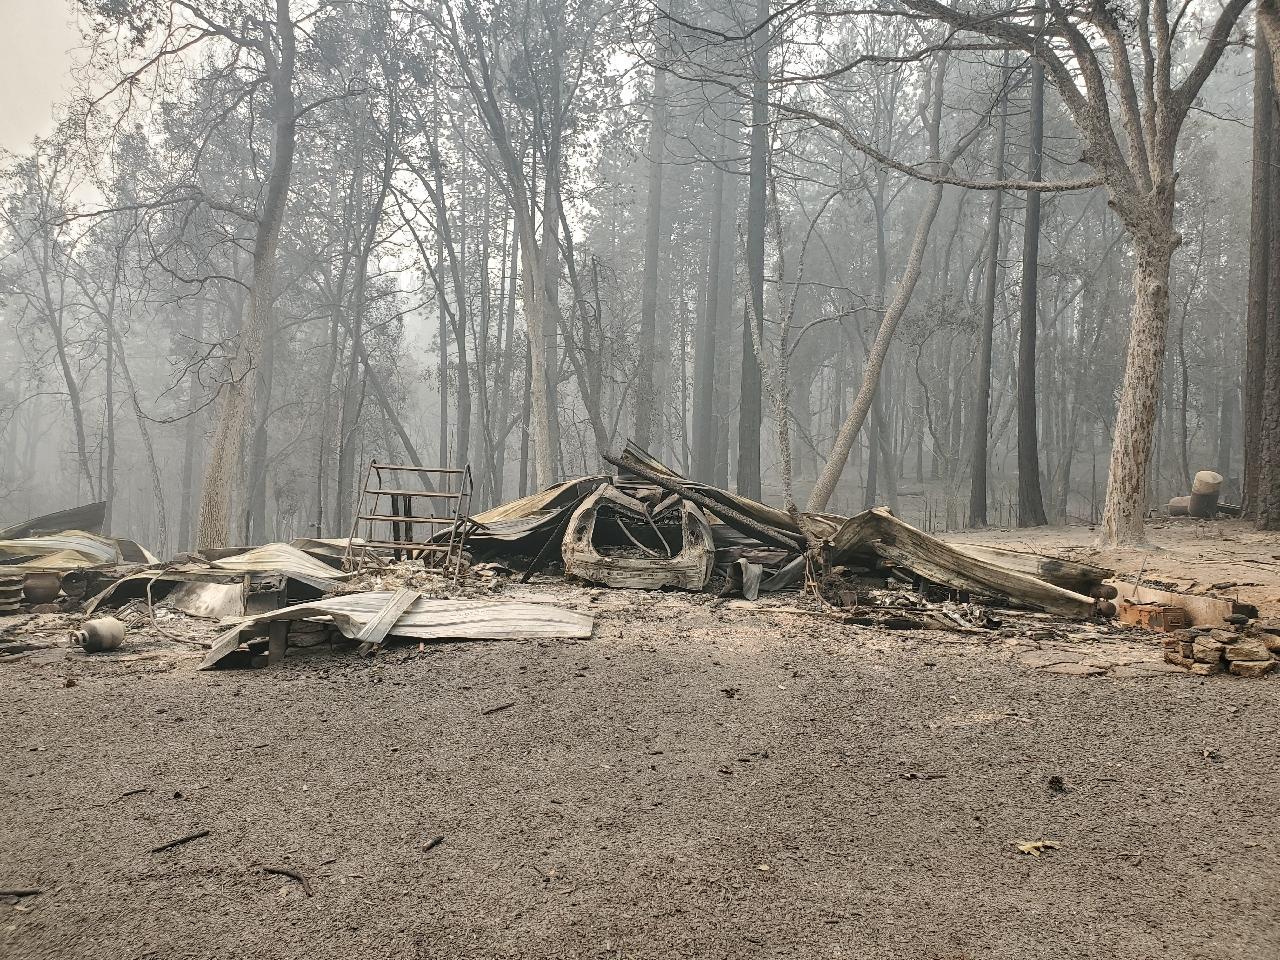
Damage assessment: destroyed